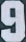
Number: 9